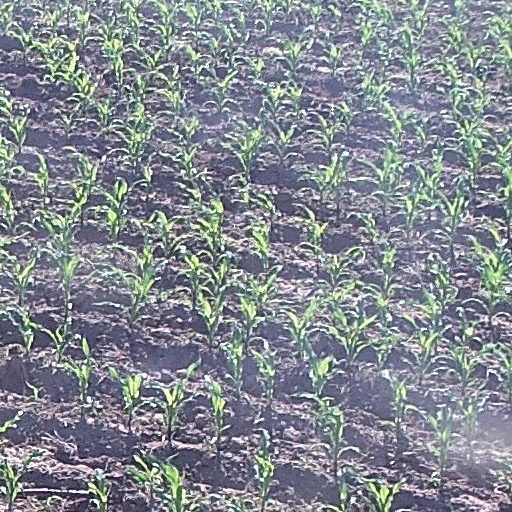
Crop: maize; corn